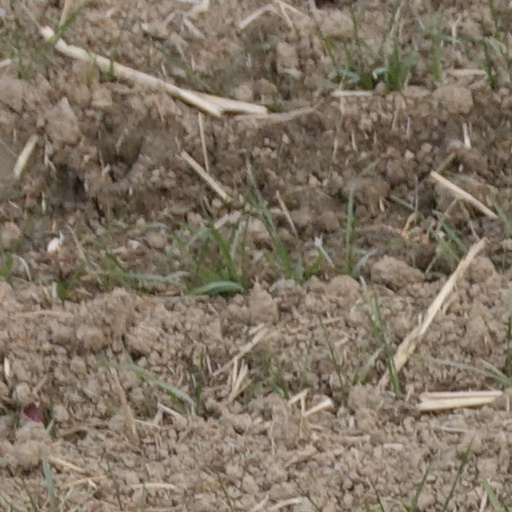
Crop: wheat